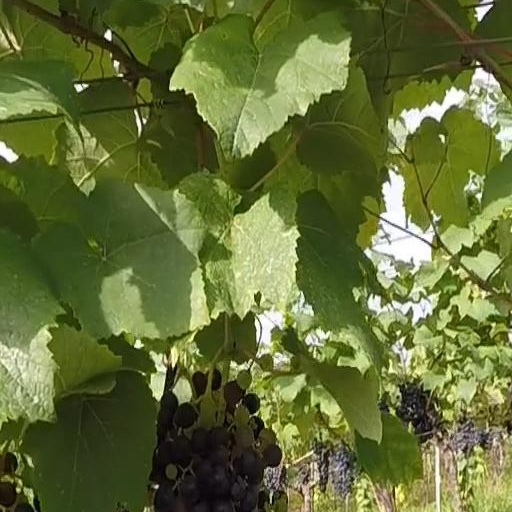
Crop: grape